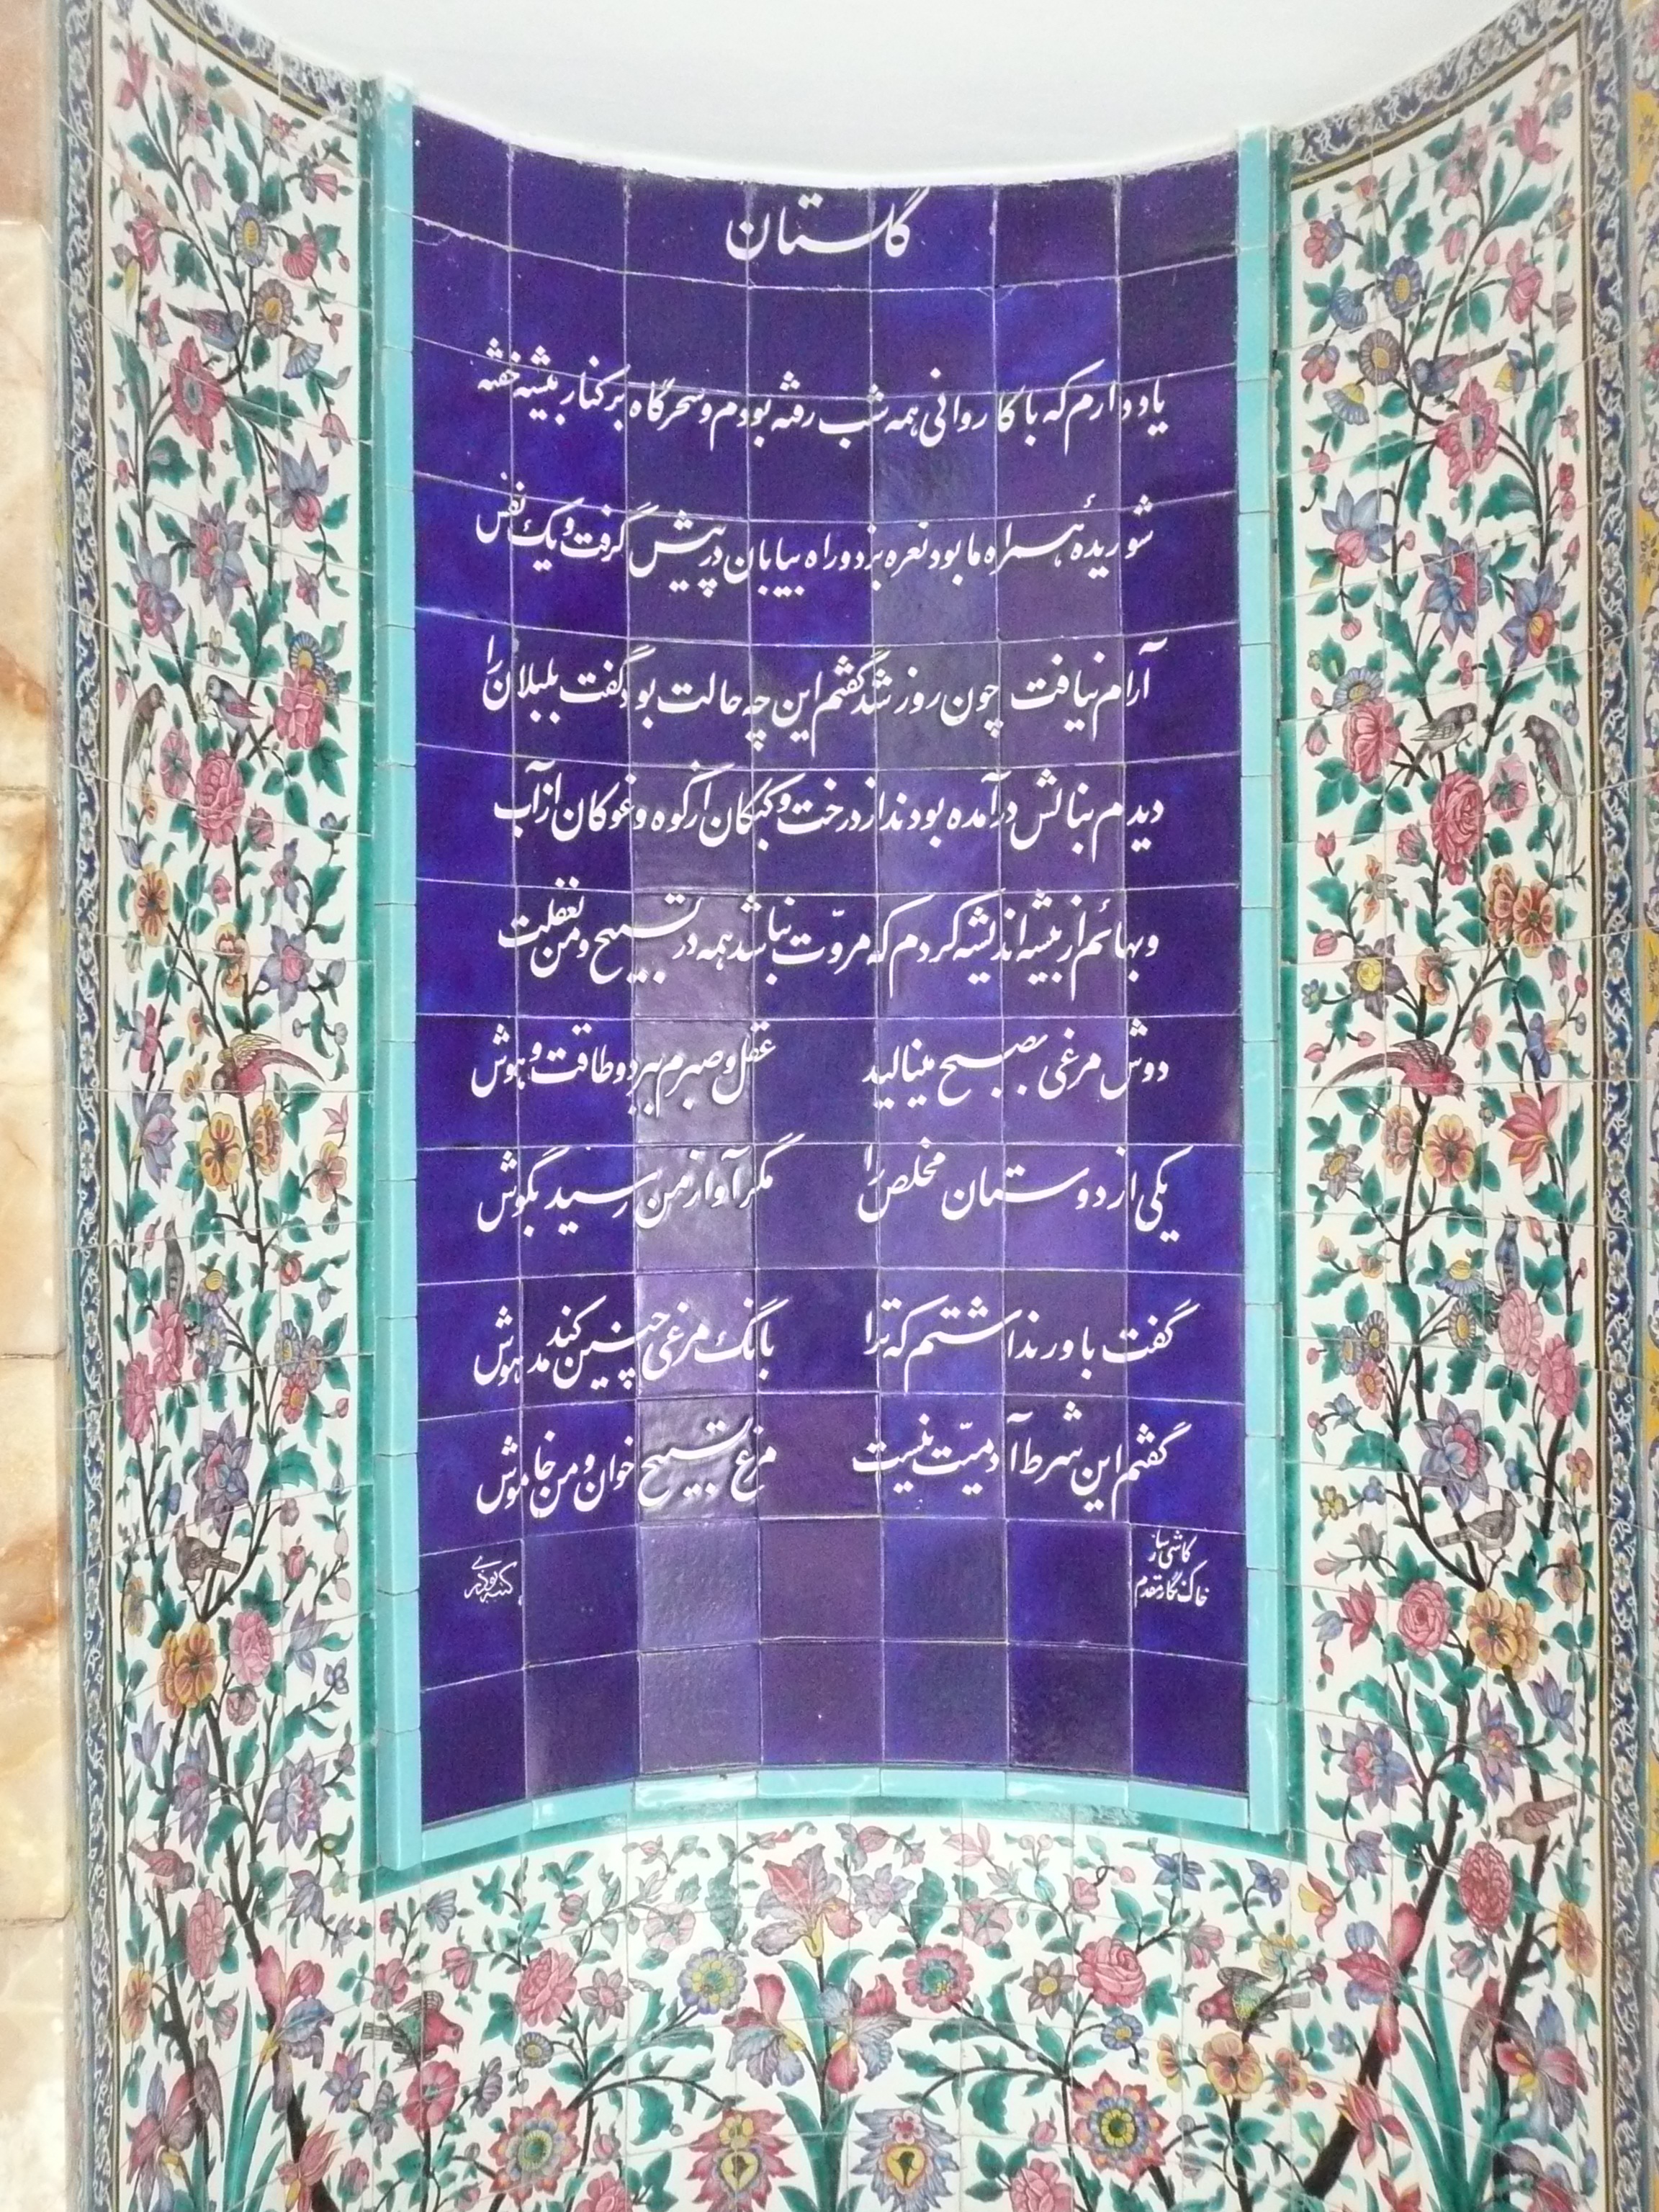
pattern, ceramic, curtain, material, interior design, textile, art, design, calligraphy, poet, flooring, burial ground, shiraz, sadi